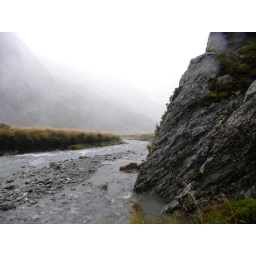
The river outside our rock bivvy in the Beansburn